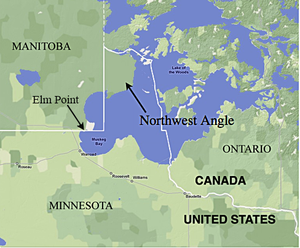
Elm Point est une exclave des États-Unis située au niveau du 49ᵉ parallèle et se trouvant au sud de l'Angle nord-ouest du Minnesota.